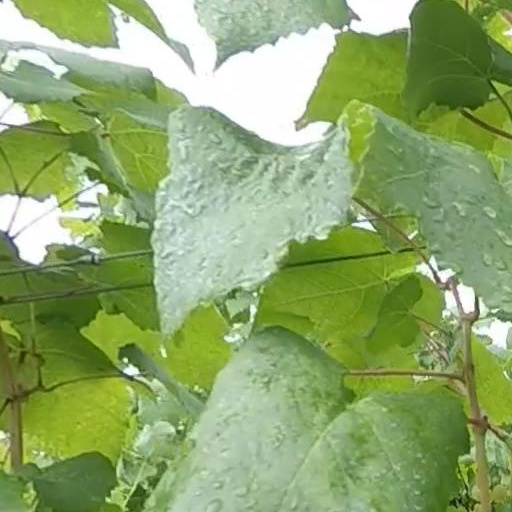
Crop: grape